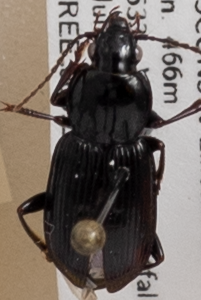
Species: Pterostichus mutus
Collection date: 2018-07-03
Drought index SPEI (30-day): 1.226
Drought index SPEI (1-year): -0.1
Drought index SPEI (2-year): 1.77